Abhayagiri Buddhist Monastery

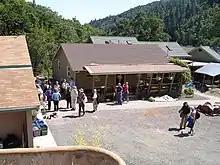
Abhayagiri monastery

Abhayagiri offers a variety of programs and teachings throughout the year. The Upāsikā Program was created for laypeople in order to assist individual practice, enhance spiritual training, and deepen both the intellectual and experiential understanding of Dhamma. Upāsikā Days are held throughout the year at the monastery and are open both to those who have made a formal commitment to the program and to those who may simply wish to attend for the day. Each year’s commitment ceremony takes place in the spring. There is a different theme for the teachings that are offered on each Upāsikā Day.